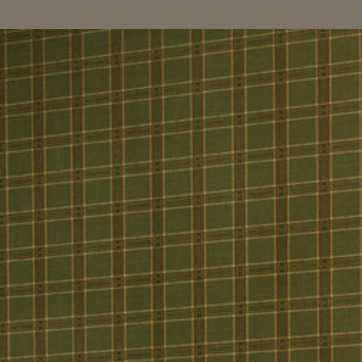
Material: wallpaper